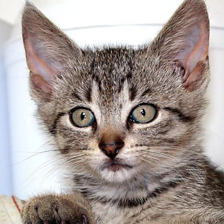
Label: animals